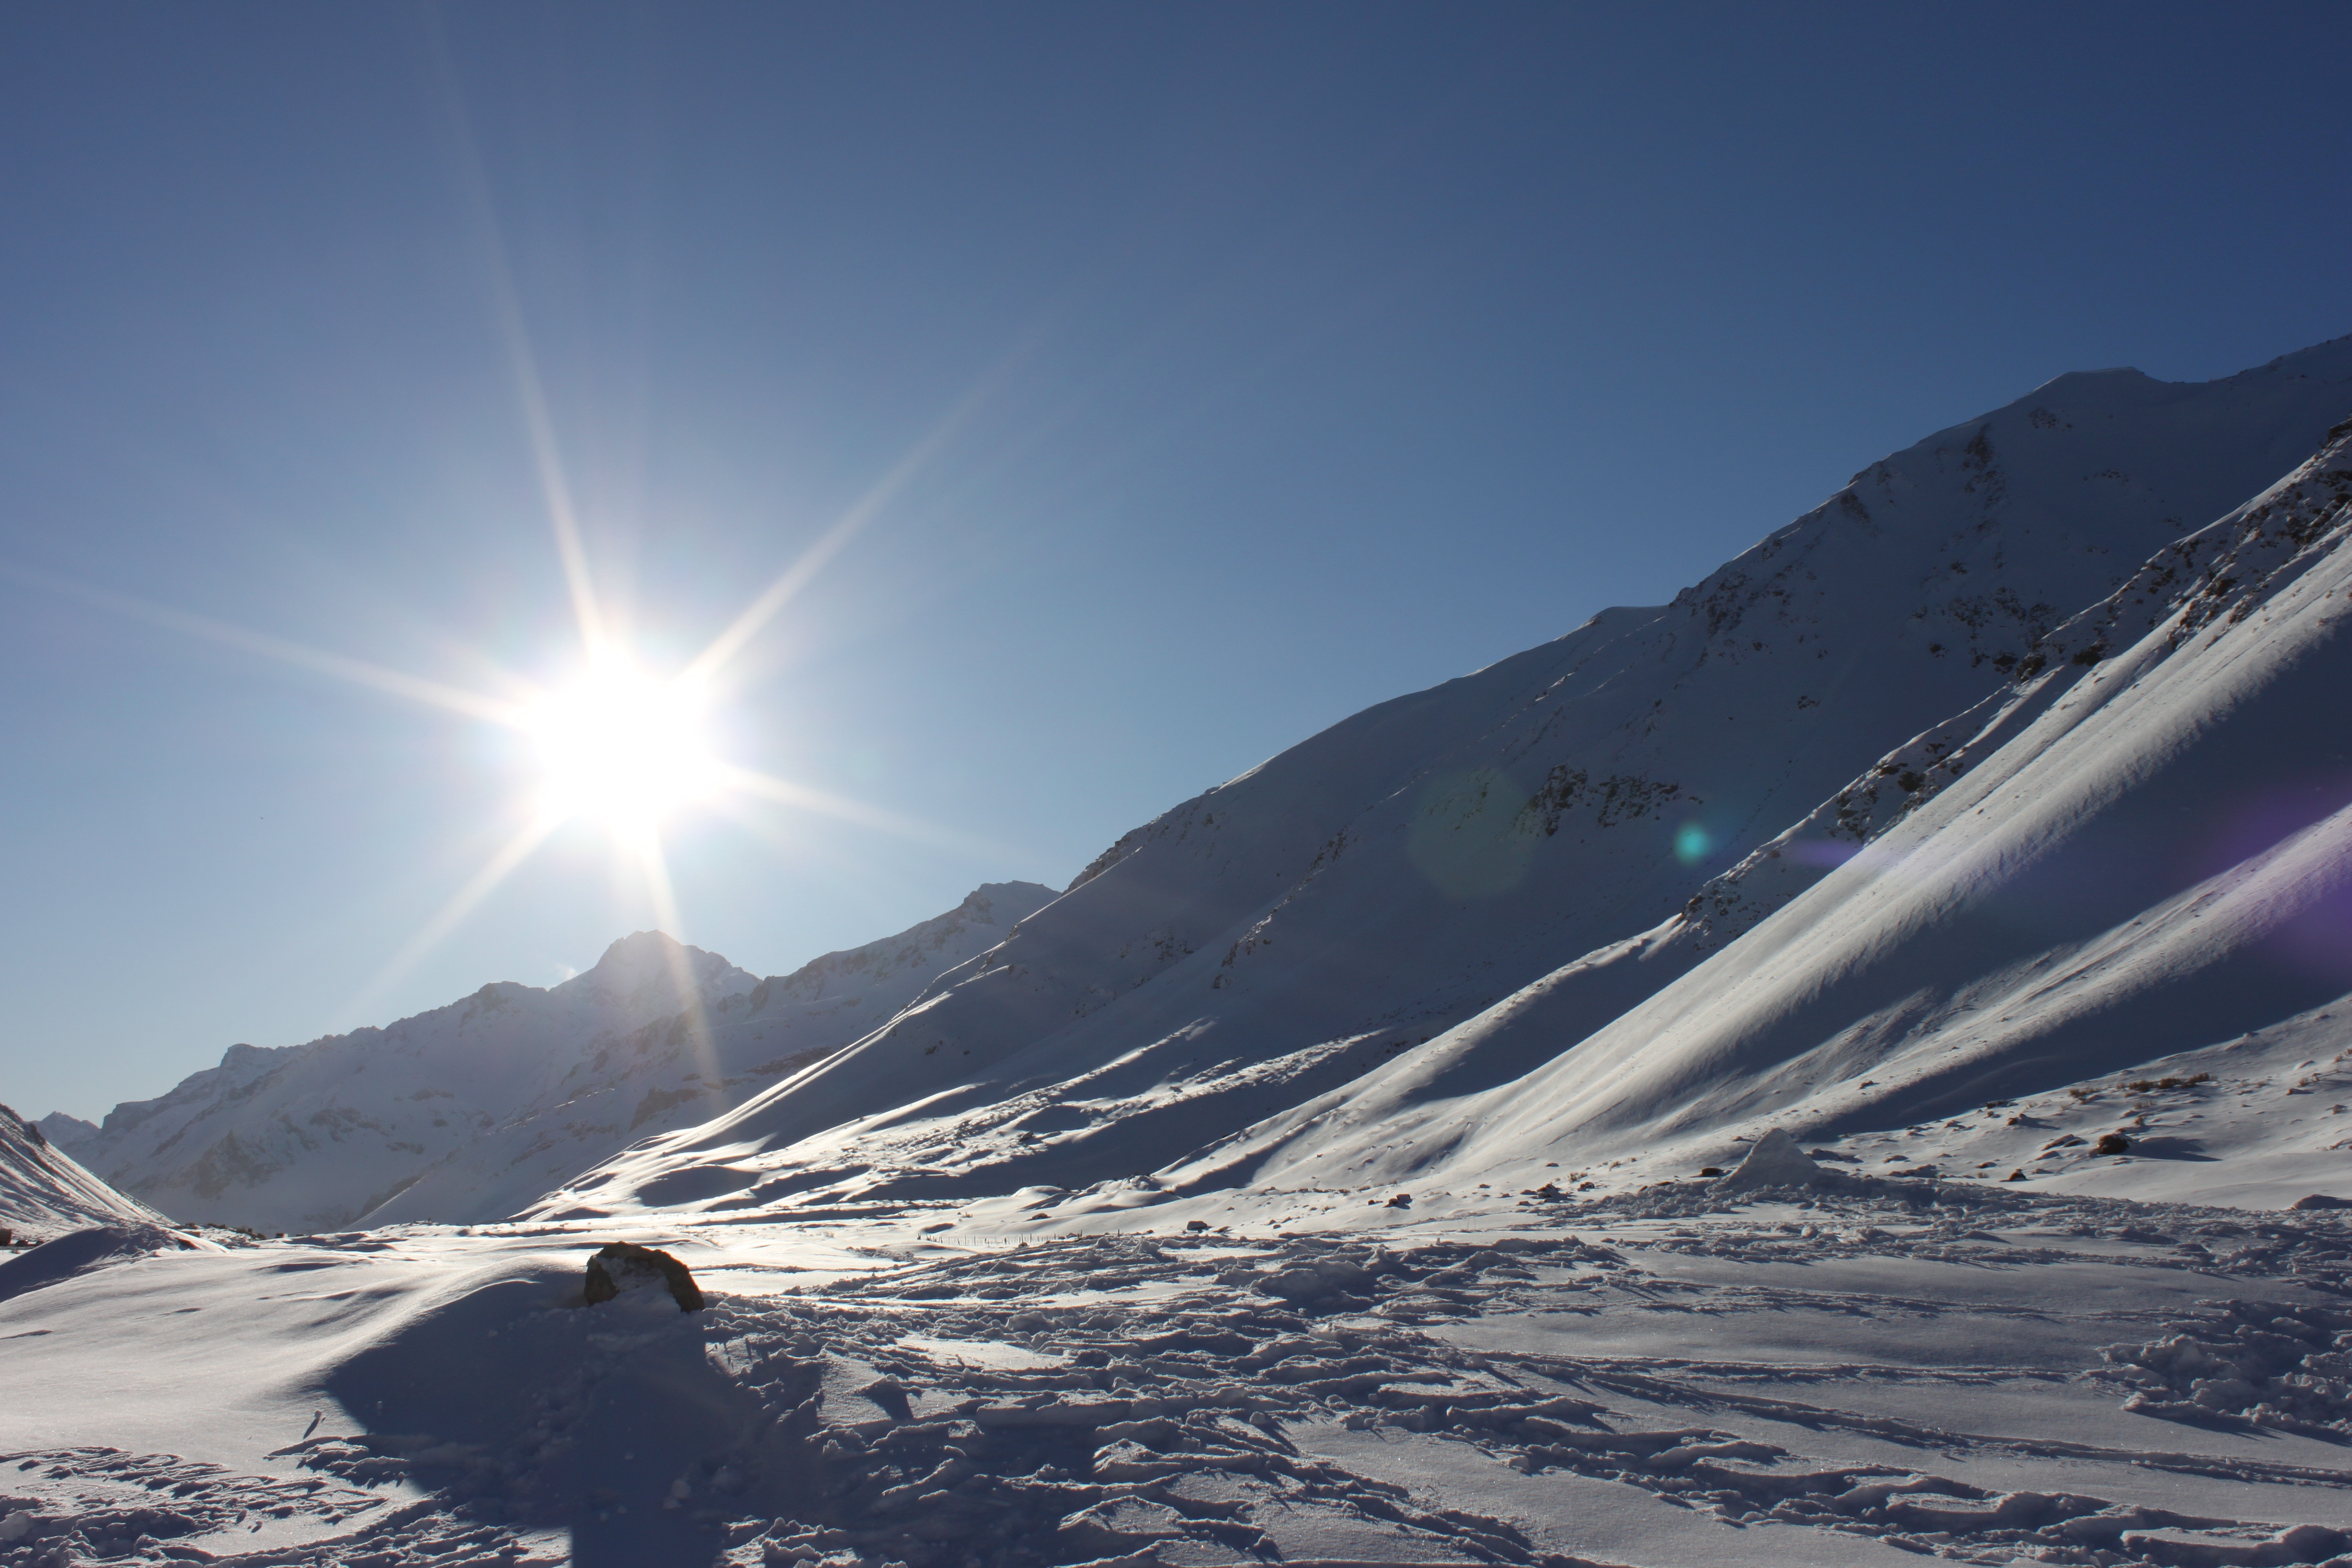
landscape, nature, outdoor, wilderness, mountain, snow, winter, sunlight, view, land, mountain range, wild, environment, scenic, natural, scenery, weather, arctic, extreme sport, skiing, summit, winter sport, sports, alps, ski, argentina, andes, piste, ski touring, ski mountaineering, ski equipment, mountainous landforms, geological phenomenon